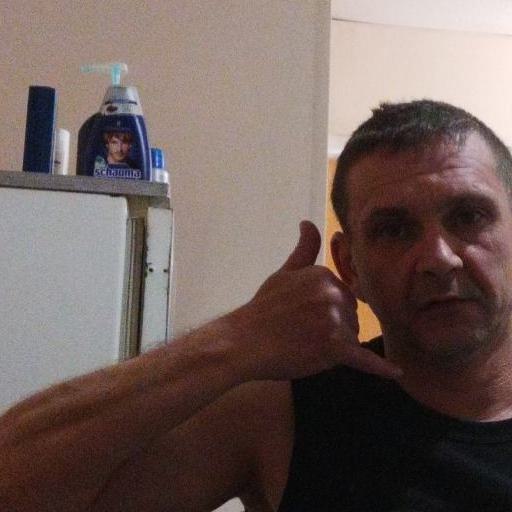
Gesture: call